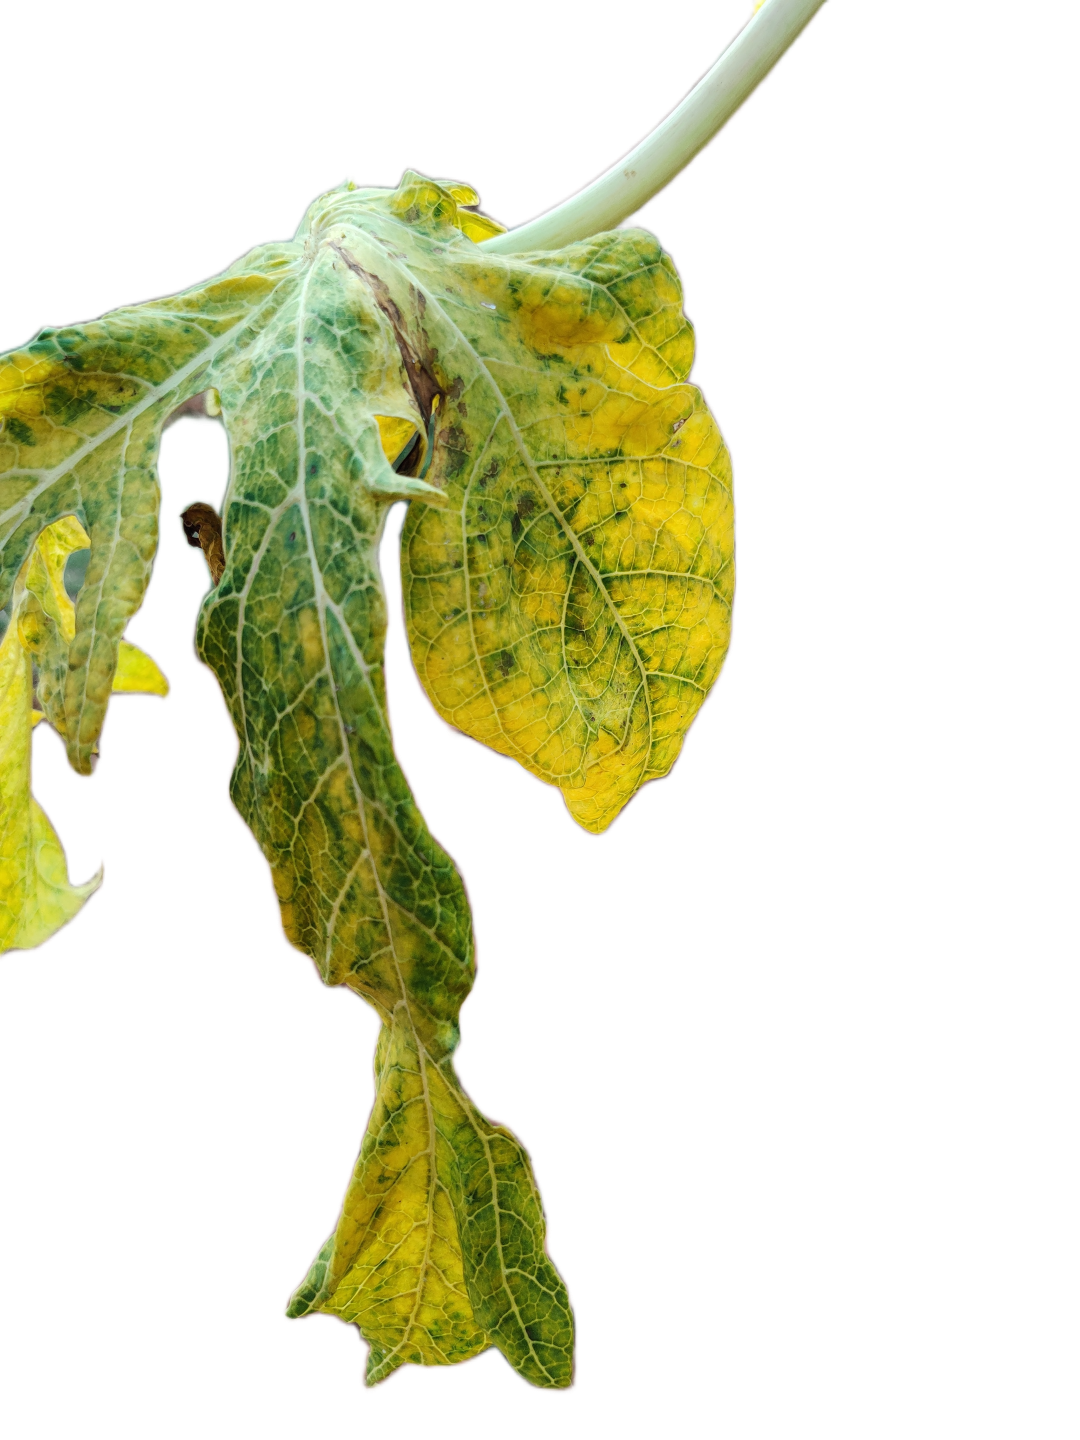
Crop: Papaya
Label: Curled_Yellow_Spot